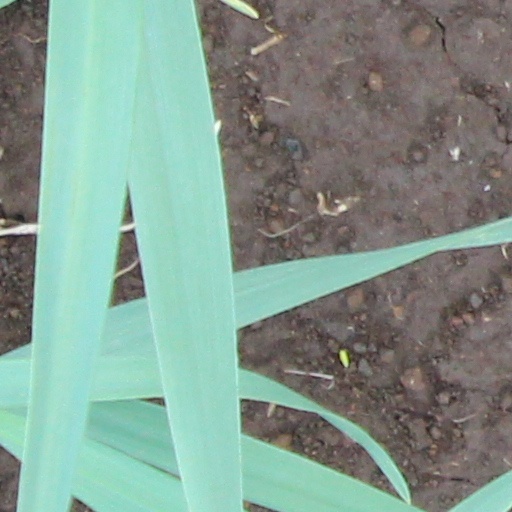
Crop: wheat